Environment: real
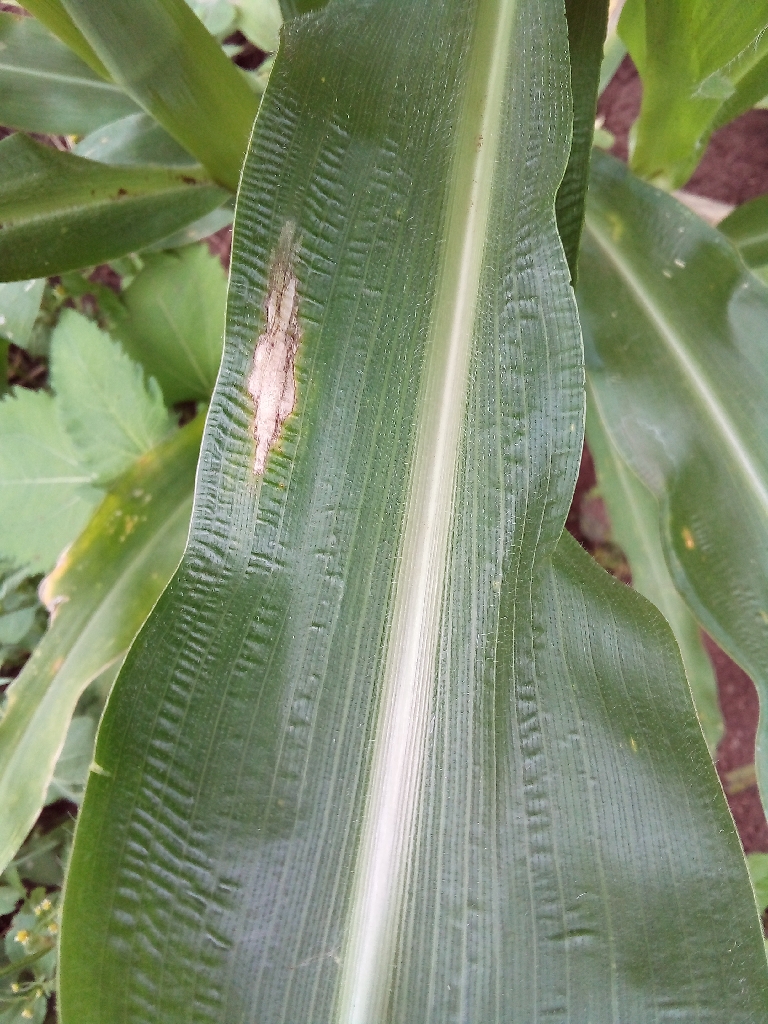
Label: northern_corn_leaf_blight